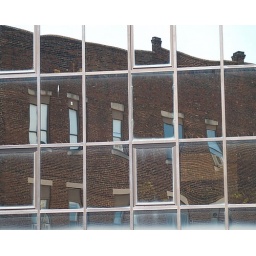
Old building reflected in office building window.